University of Delaware

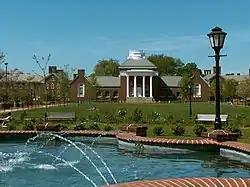
The south green with Memorial Hall in the background and Magnolia Circle in the foreground

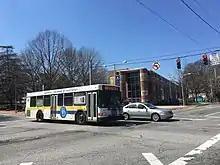
University of Delaware shuttle bus

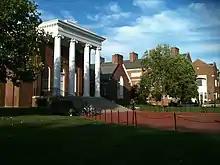
Memorial Hall, Home of UD's English Department

The campus itself is divided into four areas: Main, Laird, and South campuses, as well as the Delaware Technology Park.